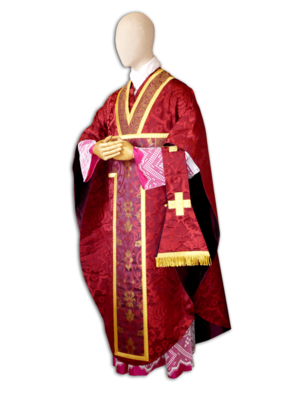
Chasuble Renaissance dite borroméenne puisqu'elle suit le modèle utilisé par St. Charles Borromée. Italiano: Casula di foggia rinascimentale detta borromea perché ripropone il modello usato da San Carlo Borromeo.